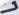
Number: 7